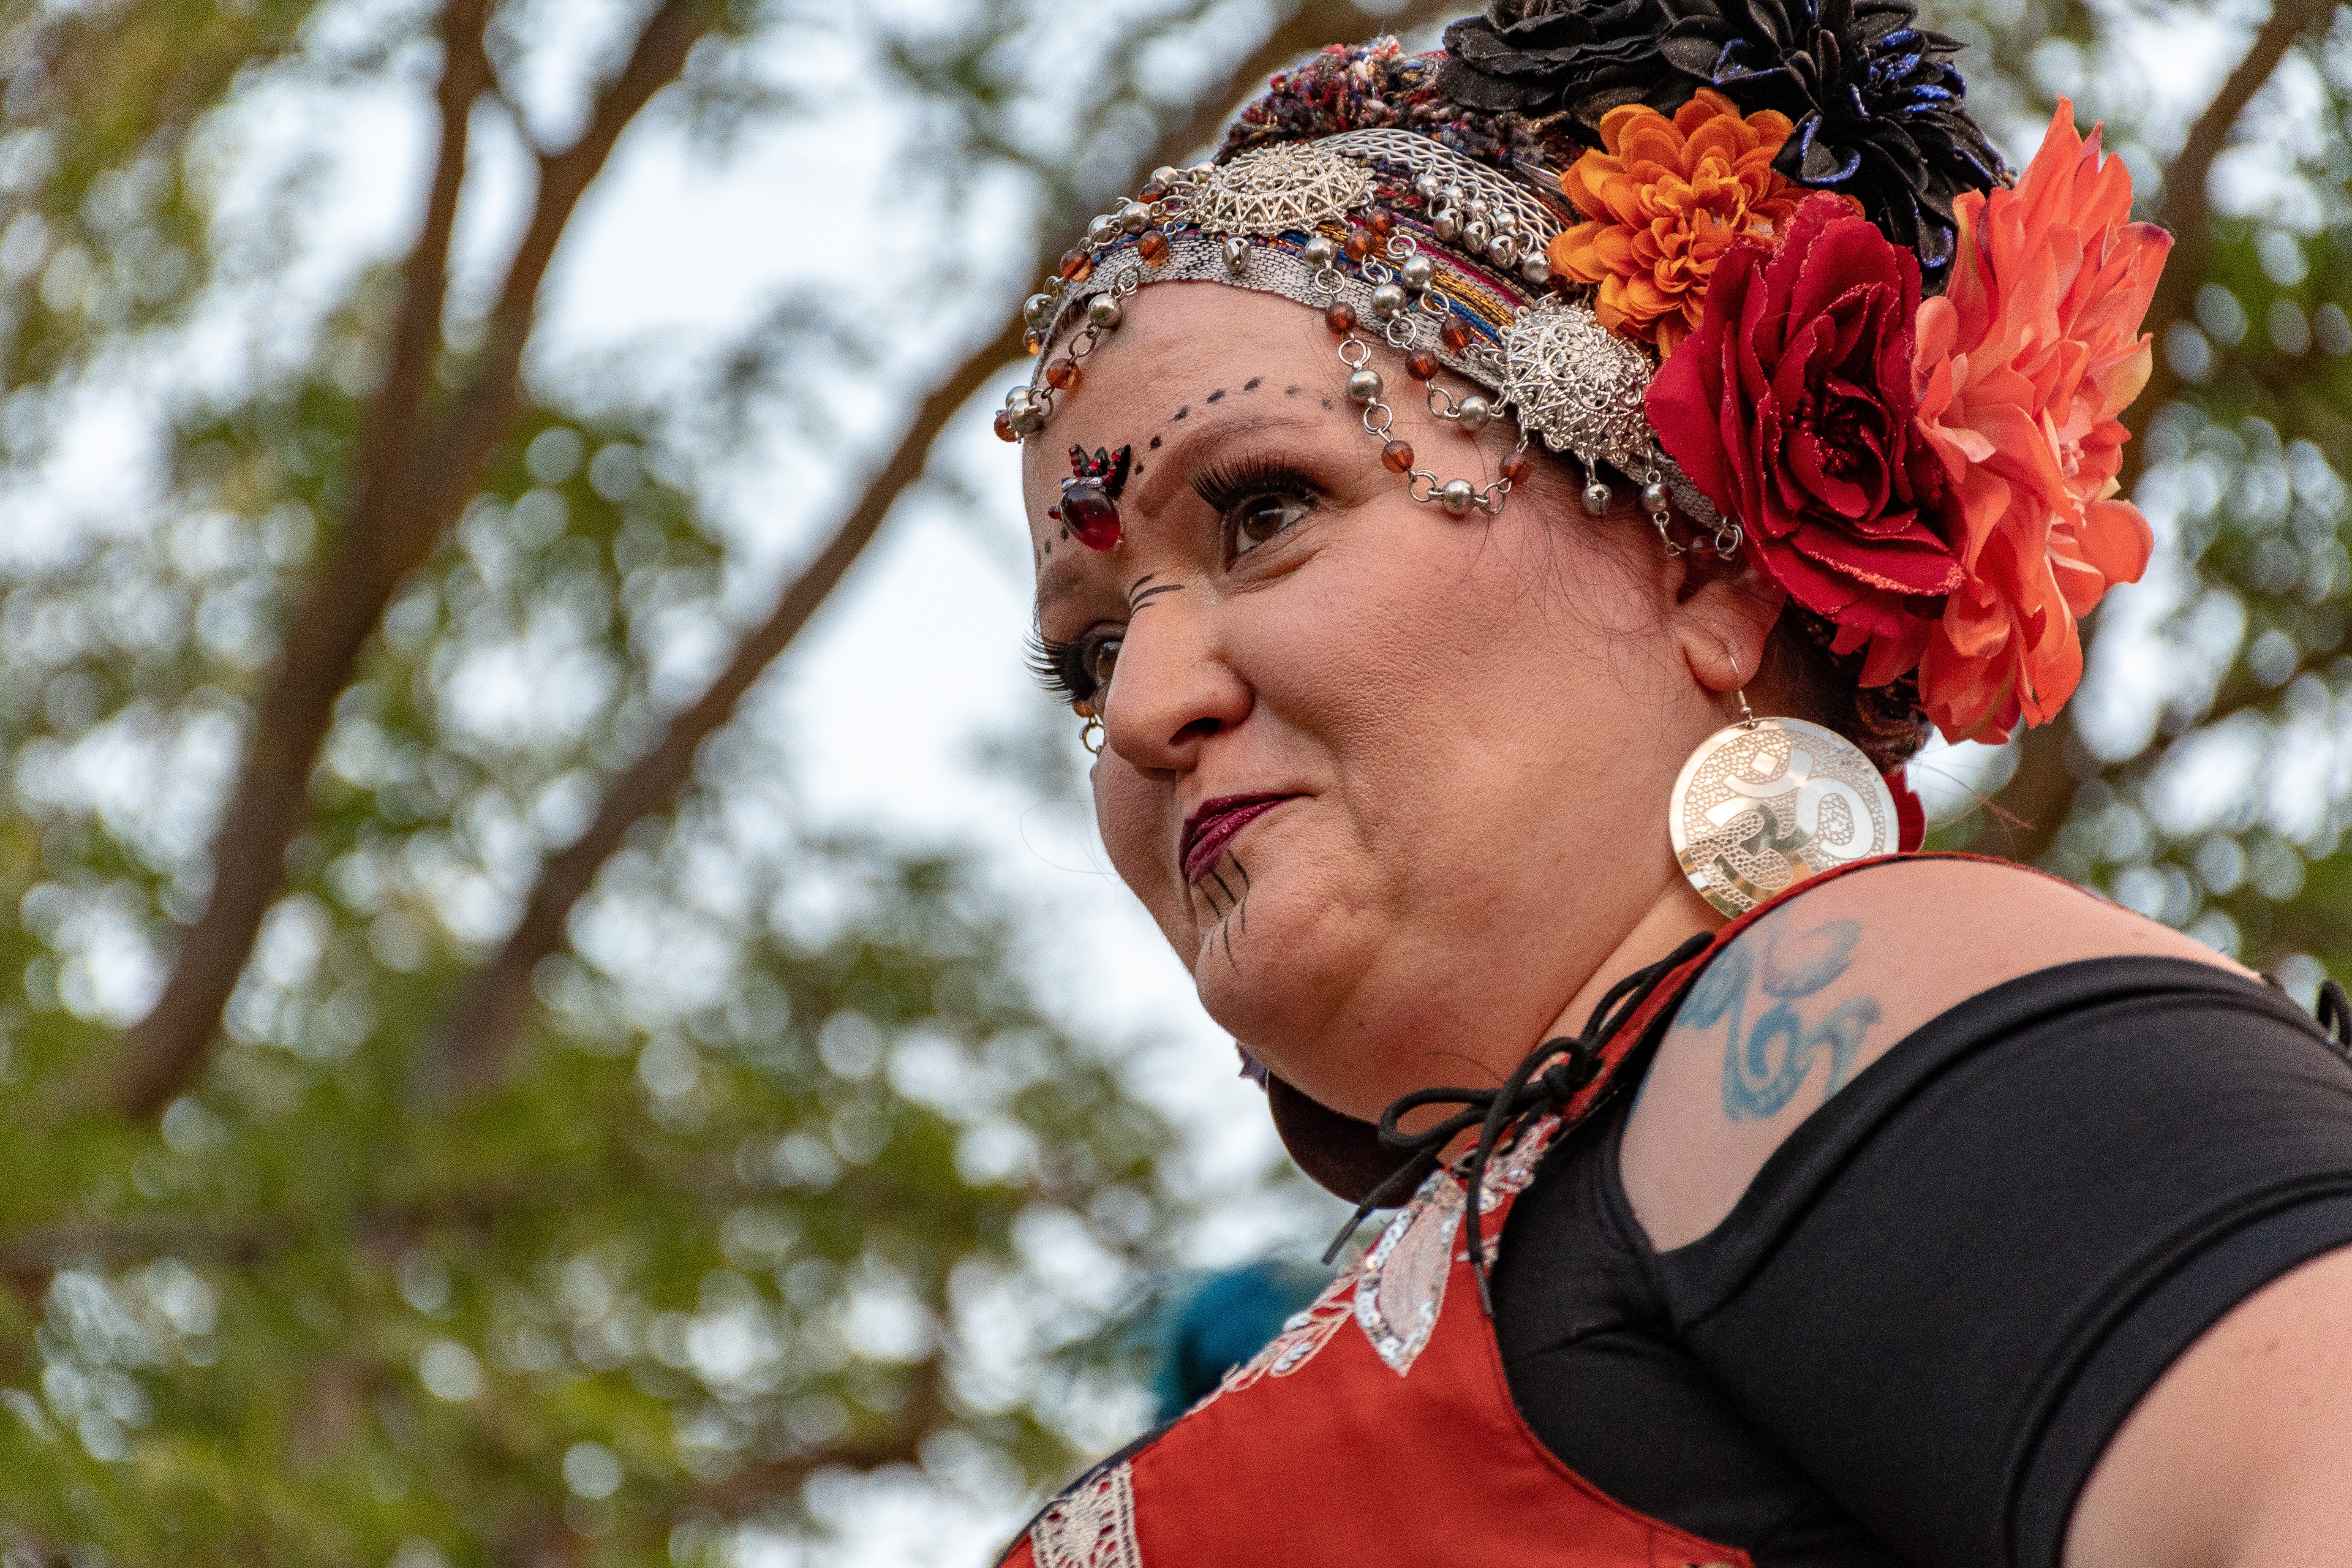
plant, headgear, tree, fashion accessory, tradition, human, fun, girl, recreation